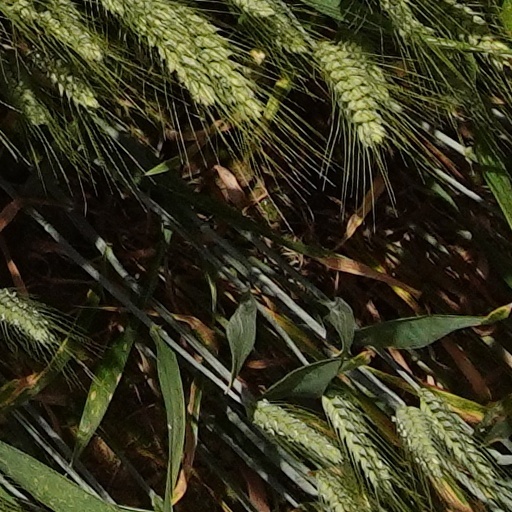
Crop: wheat